Kouhu

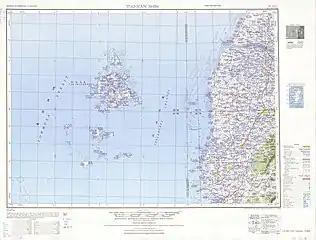
Map including Kouhu (labeled as K'ou-hu (Kōko) ) (1950)

It has a population total of 24,882 and an area of 80.4612 square kilometers, including a section of coastline bordering the Taiwan Strait.